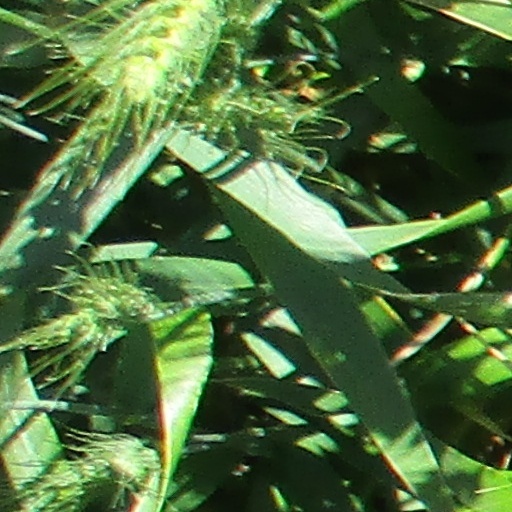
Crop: wheat